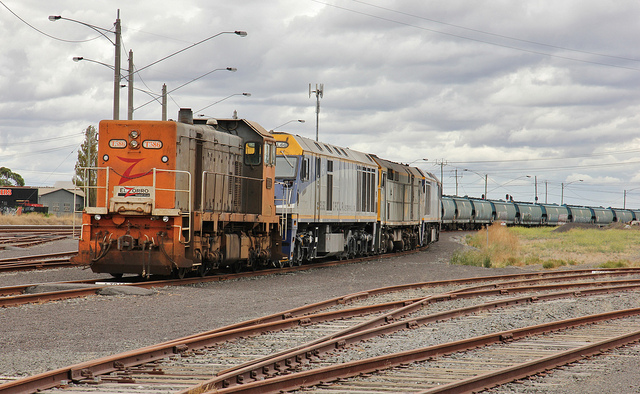
A train traveling down tracks next to a bunch of traffic lights.

A number of rail lines and train with many coaches

Engine and very long freight train at a siding.

a train makes its way through a city

a very long train parked by some train tracks